Clarkson Golden Knights men's ice hockey

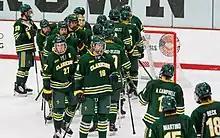
Clarkson Golden Knights in 2023

The Clarkson Golden Knights men's ice hockey team is a National Collegiate Athletic Association (NCAA) Division I college ice hockey program that represents Clarkson University. The Golden Knights have been a member of ECAC Hockey since 1962, and play their home games at Cheel Arena in Potsdam, New York. While Clarkson lore has it that their first hockey game was played in 1916 against the Hogansburg Indians, the team was established as a hockey club in 1921, led by captain Bill Johnson. The Knights won their opening encounter against Alexandria Bay, 6–4, and finished the year with a 2–1 record, their first of many winning seasons.